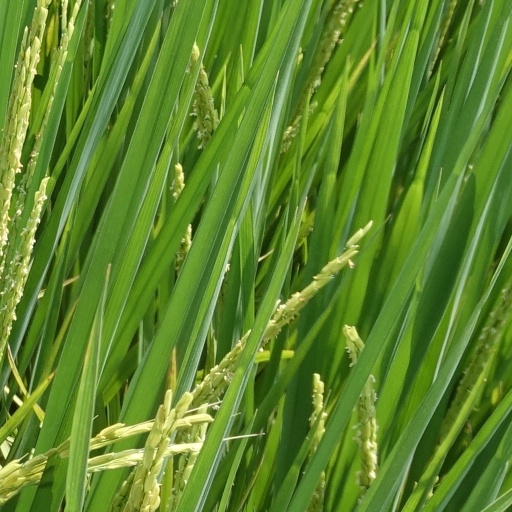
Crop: rice